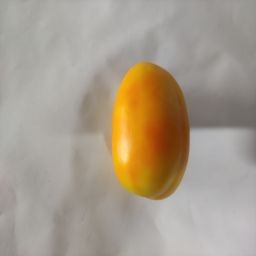
Crop: Tomato
Quality: Ripe